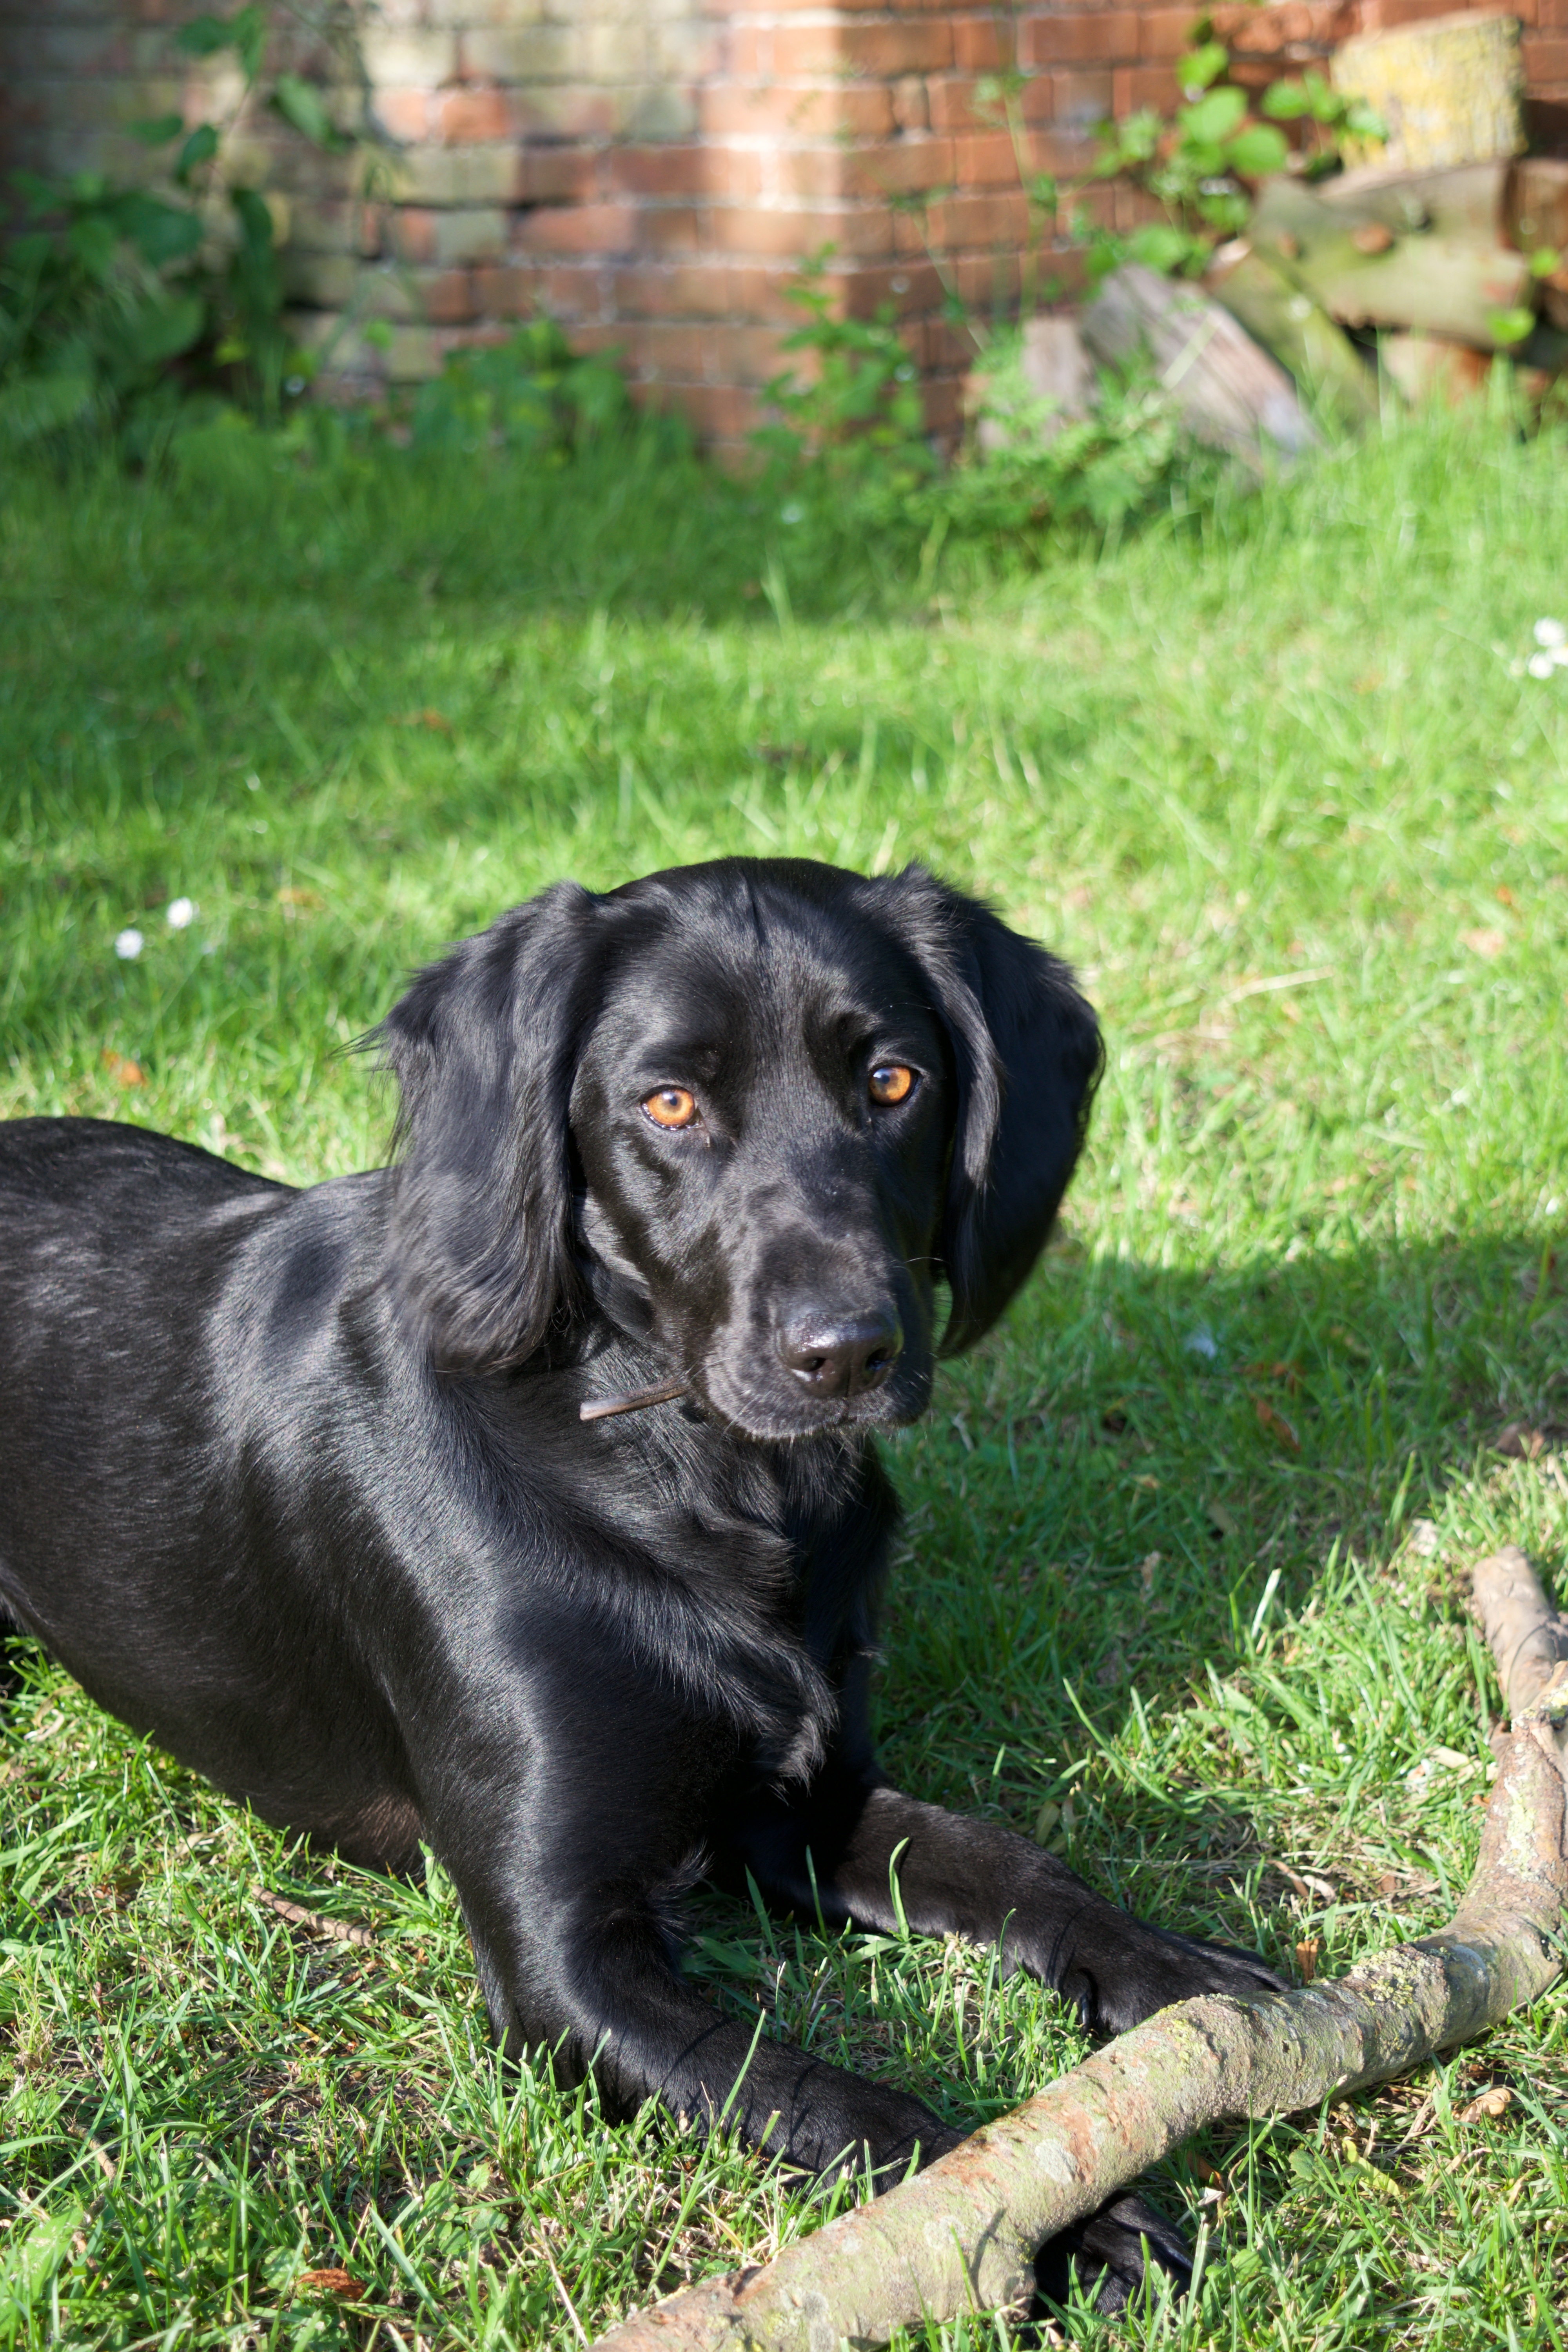
white, puppy, dog, animal, cute, canine, pet, mammal, black, friend, sad, happy, vertebrate, labrador retriever, dog breed, retriever, breed, stick, doggy, flat coated retriever, dog like mammal, boykin spaniel